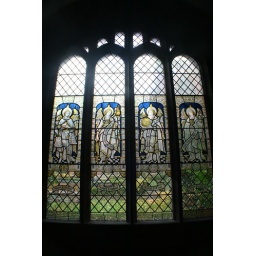
One of many stained glass windows in the cathedral